Shanghai Disneyland

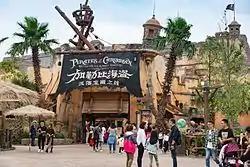
Entrance to Pirates of the Caribbean: Battle for the Sunken Treasure

Treasure Cove is themed to an 18th-century Spanish harbor town located on a Caribbean island that has been captured by Captain Jack Sparrow from "Pirates of the Caribbean". The land's marquee attraction is , a dark ride based on the films. Guests, riding in magnetically propelled boats, travel past audio-animatronic and projected depictions of Jack Sparrow and Davy Jones as the two battle against each other in attempt to seize the cove's sunken riches.